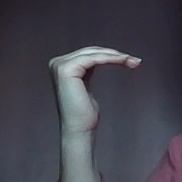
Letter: haa